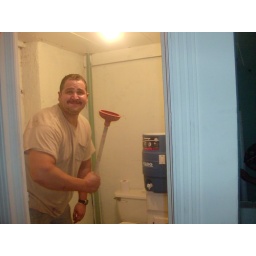
fixing the toilet in the new main office building